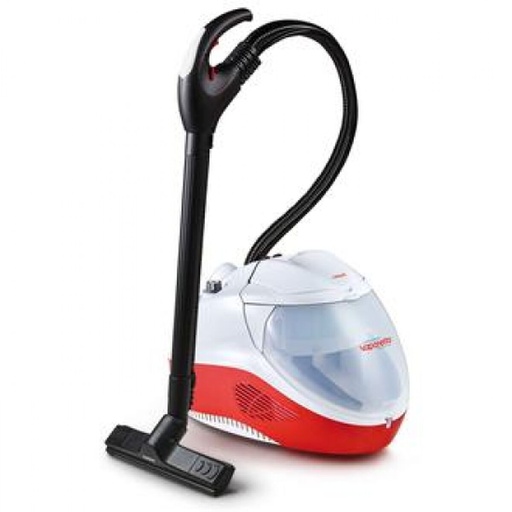
Vaporeta Steam Cleaner POLTI Fav50_Multifloor
If you are looking for household appliances at the best prices, don't miss the Vaporeta Steam Cleaner POLTI Fav50_Multifloor and a wide selection of small household appliances! Colour: Red Power: 1100 W Capacity: 500 ml 360º swivel power cord: 1,6 m From 94,58 / 100ml General Product Safety Regulations information: Polti S.p.A. Via Ferloni, 83, Bulgarograsso, Italy, 22070 22070 - Bulgarograsso +39031900111 info@polti.com https://www.polti.com
Brand: POLTI
Category: Home & Garden > Household Appliances > Floor & Steam Cleaners > Carpet Steamers > Canister Carpet Steamers